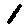
Label: 1